Cannery Row (novel)

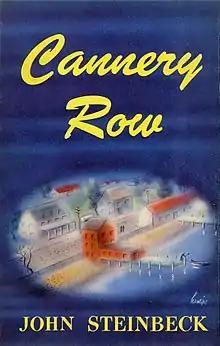
First edition

Cannery Row is a novel by American author John Steinbeck, published in 1945. It is set during the Great Depression in Monterey, California, on a street lined with sardine canneries that is known as Cannery Row. The story revolves around the people living there: Lee Chong, the local grocer; Doc, a marine biologist; and Mack, the leader of a group of derelict people. The Monterey location Steinbeck was writing about, on Ocean View Avenue, had been informally called "Cannery Row" since World War I. The street was formally renamed "Cannery Row" in 1958 in honor of Steinbeck. A film version was released in 1982 and a stage version was produced in 1995.